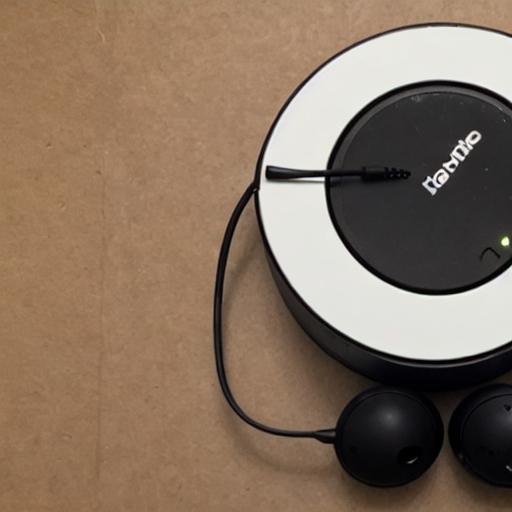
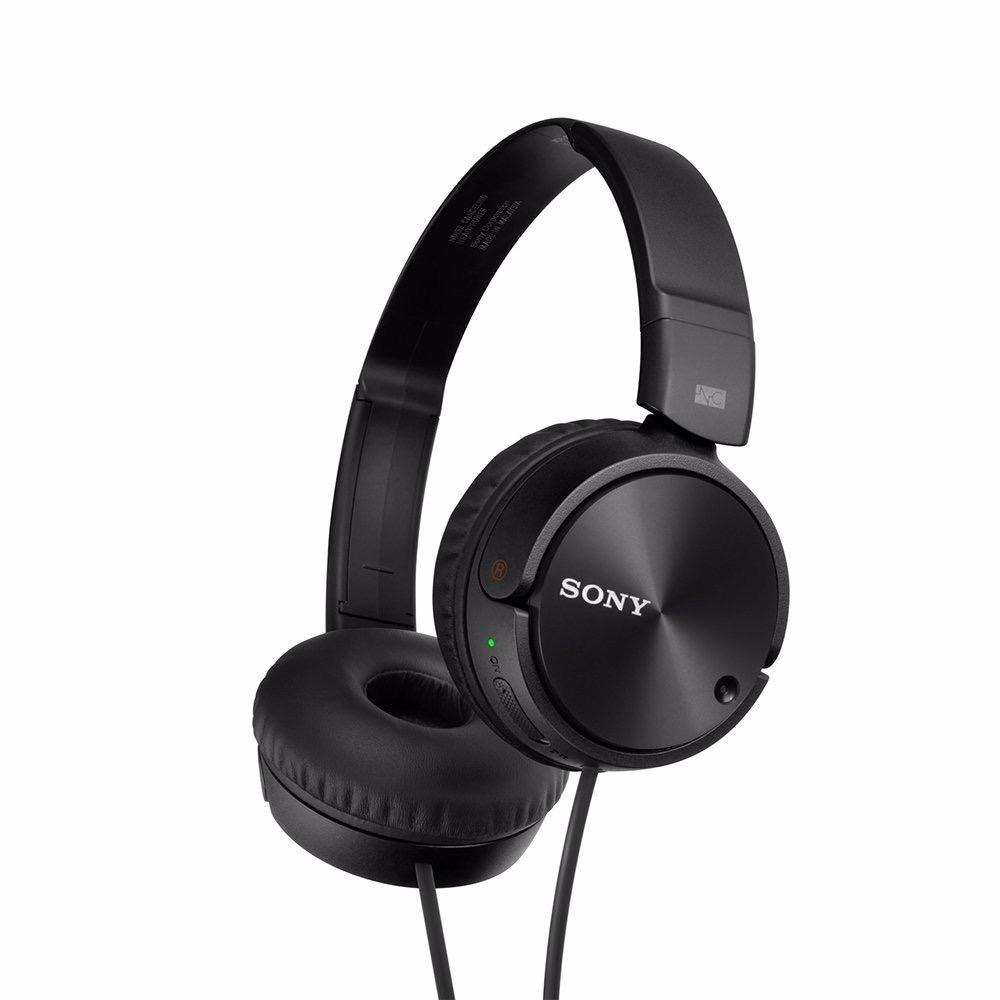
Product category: headphones
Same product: no